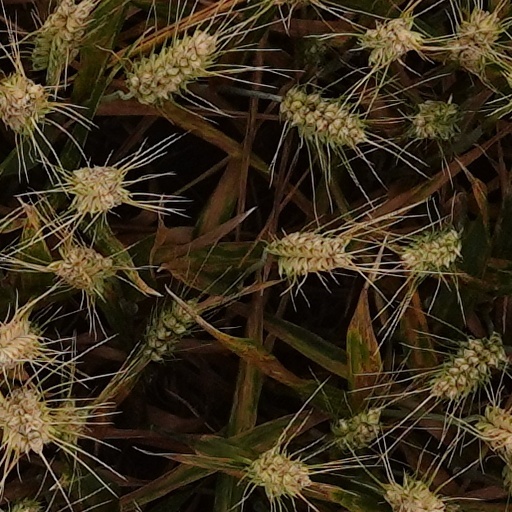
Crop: wheat